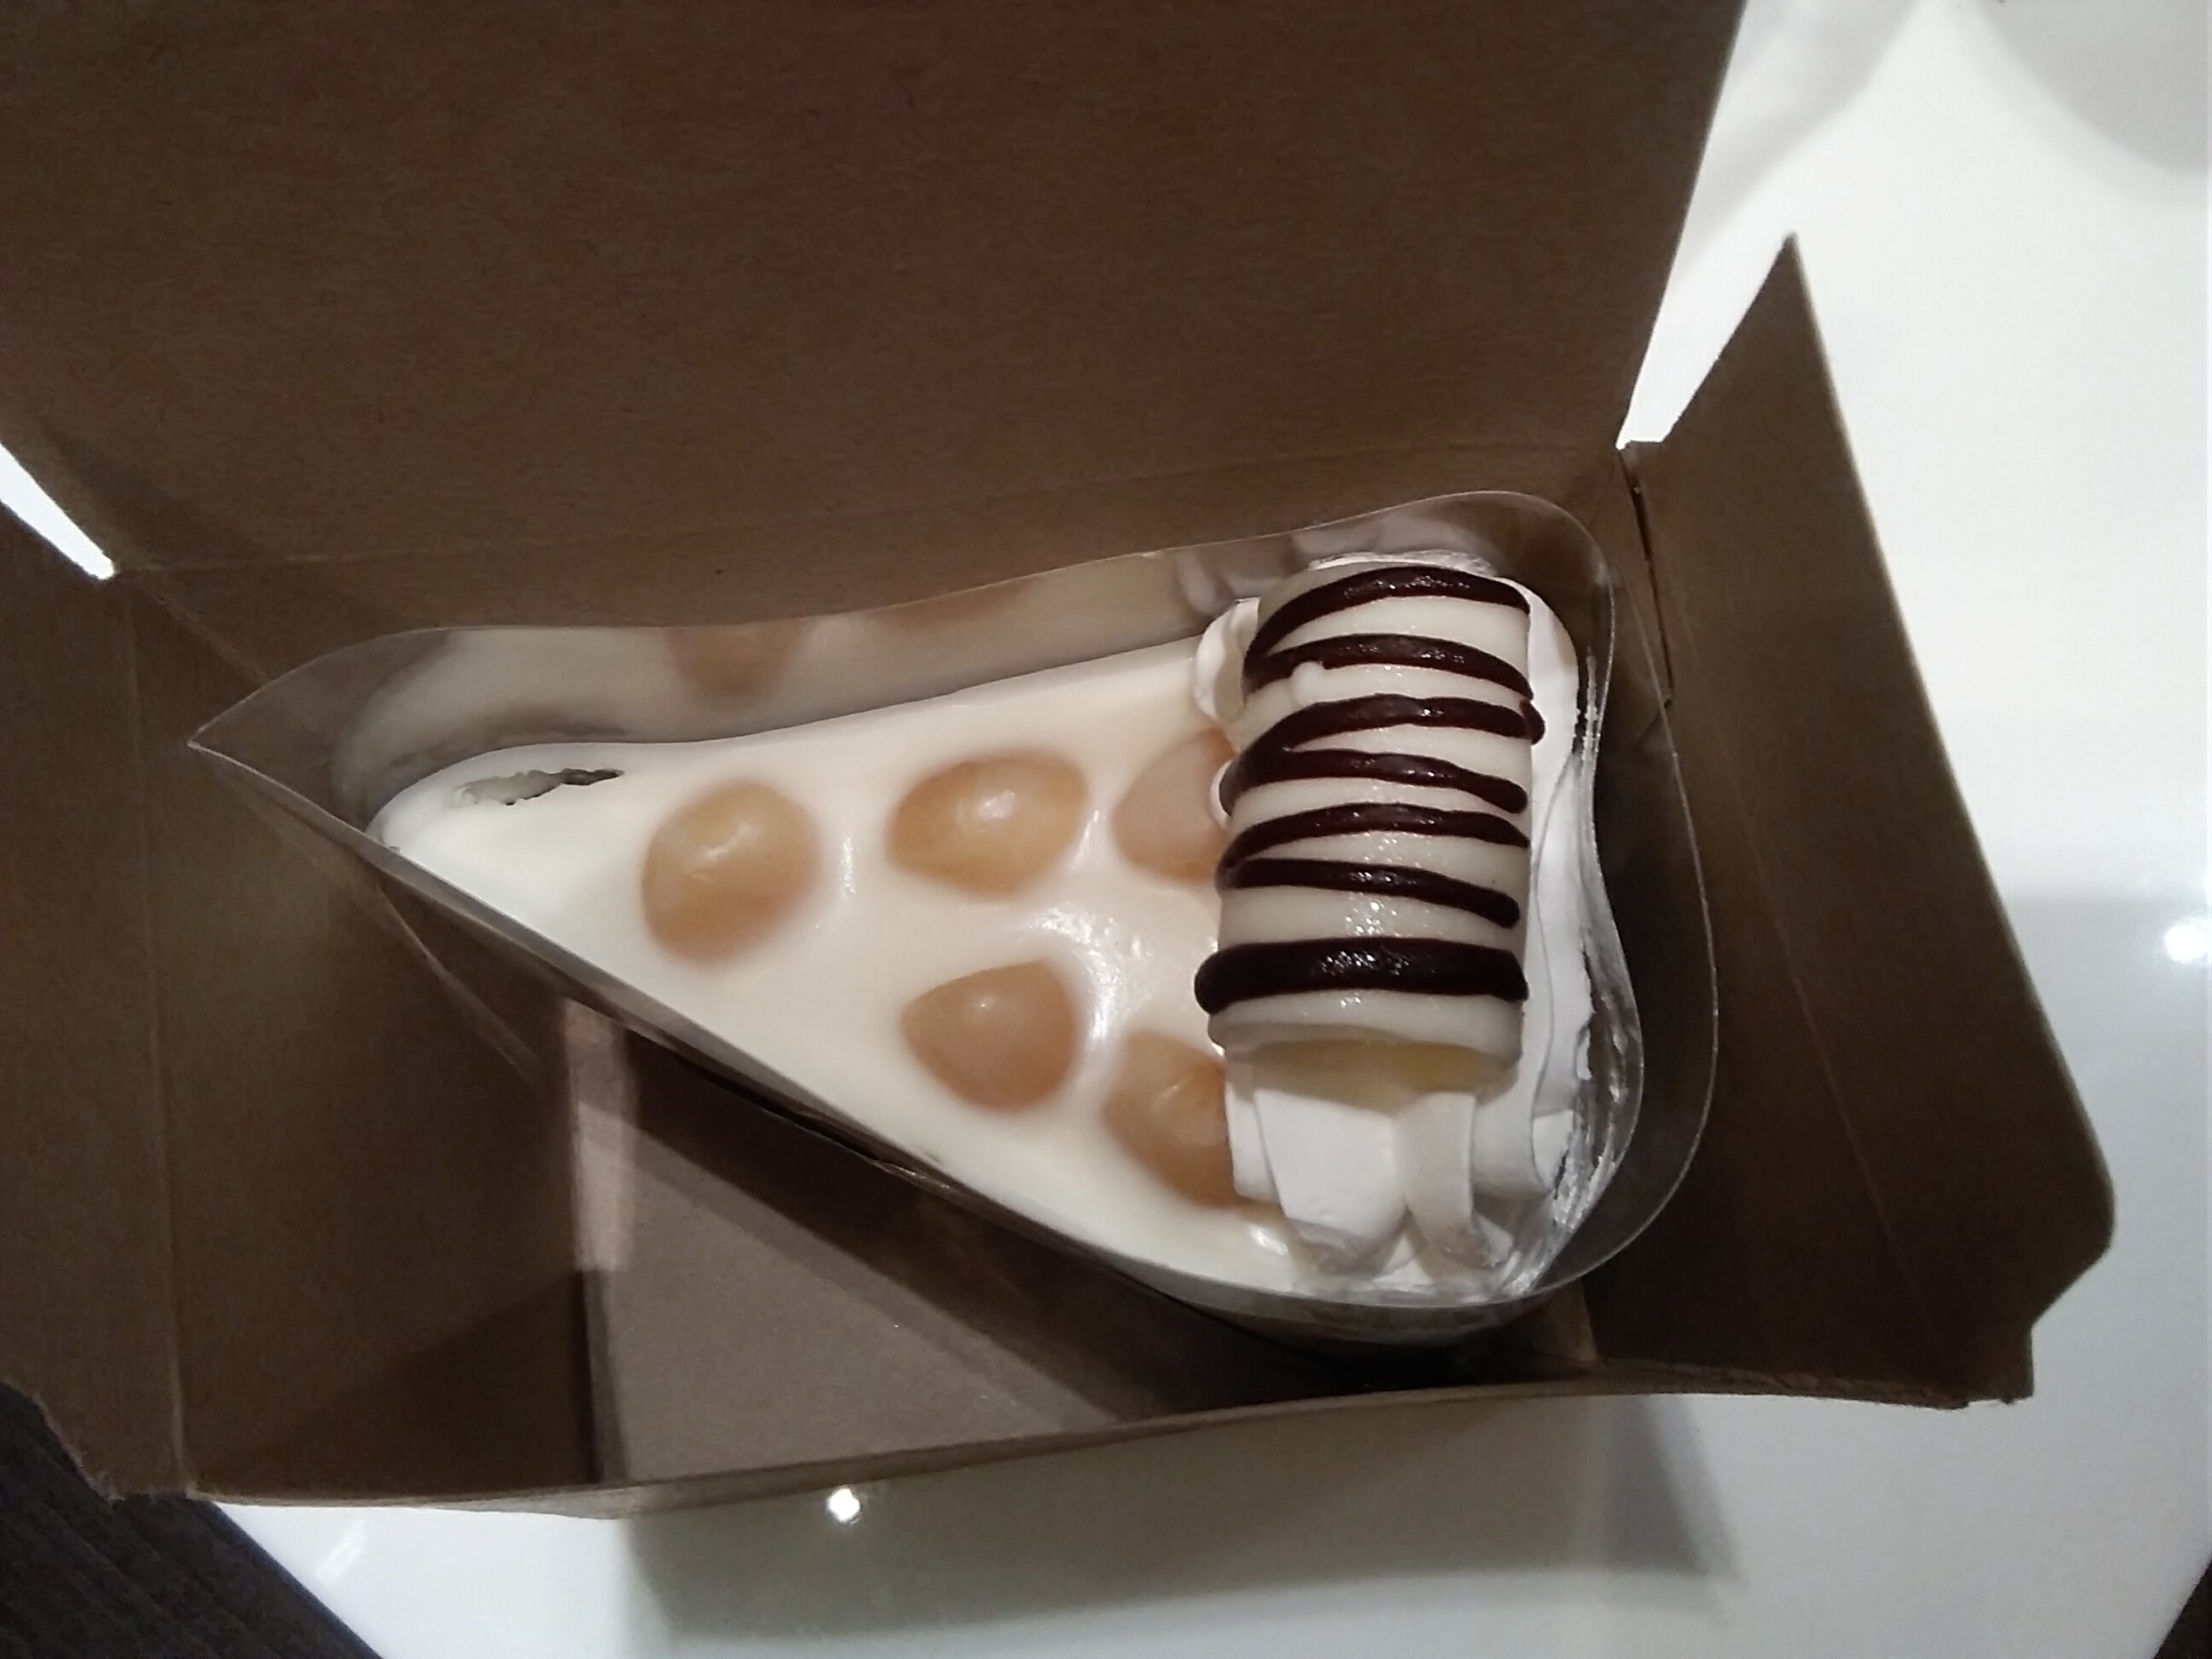
cake, sweet, white cream, chocolate, macadamia, nuts, cake box, Brown box, slice, food, cuisine, dessert, petit four, sweetness, dish, snack